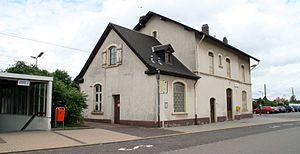
La gare de Berchem est une gare ferroviaire luxembourgeoise de la ligne 6, de Luxembourg à Bettembourg, située à Berchem sur le territoire de la commune de Roeser, dans le canton d'Esch-sur-Alzette.